Microsoft ergonomic keyboards

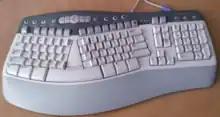
Microsoft Natural Multimedia Keyboard

In September 2002, Microsoft introduced the redesigned "Natural Multimedia Keyboard" (sometimes styled as "MultiMedia") at a retail price of . The Natural Multimedia Keyboard reworked the row of multimedia buttons and included the controversial F Lock feature, originally debuted in the Microsoft Office Keyboard. Another common criticism is that although the bunched arrow keys of previous generation has been fixed by returning to the standard inverted T layout, the six-key nav/edit cluster has been changed to a 2x3 vertical layout, with moved to the F-Lock function of , and key expanded to double height. On the Natural Multimedia Keyboard, the status indicator lights for Num lock, Scroll lock, and Caps lock were moved from between the banks of alphanumeric keys to a more traditional location above and to the right of the backspace key. The Natural Multimedia Keyboard was manufactured in at least three different color schemes, including white with blue accents, black with silver accents, and white with black accents.